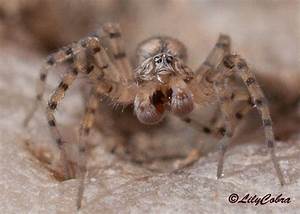
Label: ragno